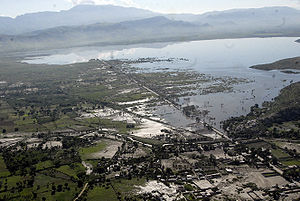
Haiti / Administrativ inddeling / Byer
Haiti [ha'iti] er et land der grænser op til Den Dominikanske Republik og er beliggende på den vestlige tredjedel af øen Hispaniola i det Caribiske Hav, øst for Cuba. Landet er en tidligere fransk koloni og var et af de første amerikanske lande efter USA, som erklærede sin uafhængighed. Hovedstaden er Port-au-Prince. Landet er en af de fattigste nationer på den nordlige halvkugle. Trods indsatser fra f.eks. FN er landet hæmmet af udbredt kriminalitet og politisk vold. Vigtige handelspartnere er USA, Canada og Japan. Vigtige importvarer er madvarer, levende dyr, råvarer og kemikalier. Vigtige eksportvarer er elektrisk udstyr, tekstiler og kaffe.